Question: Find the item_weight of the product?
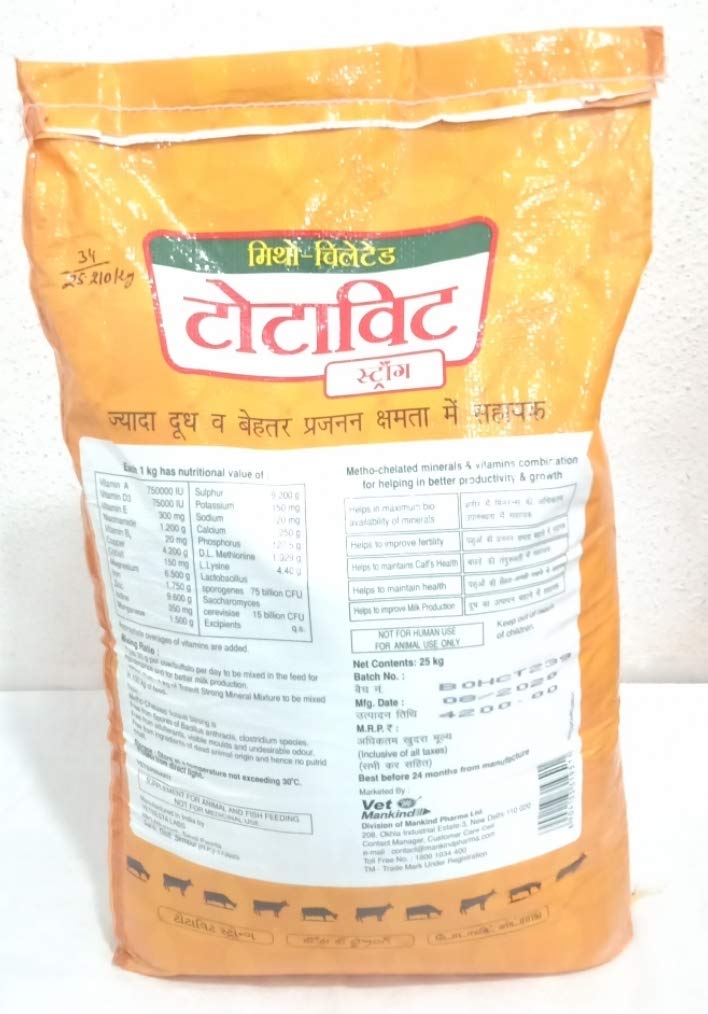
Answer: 25.21 kilogram